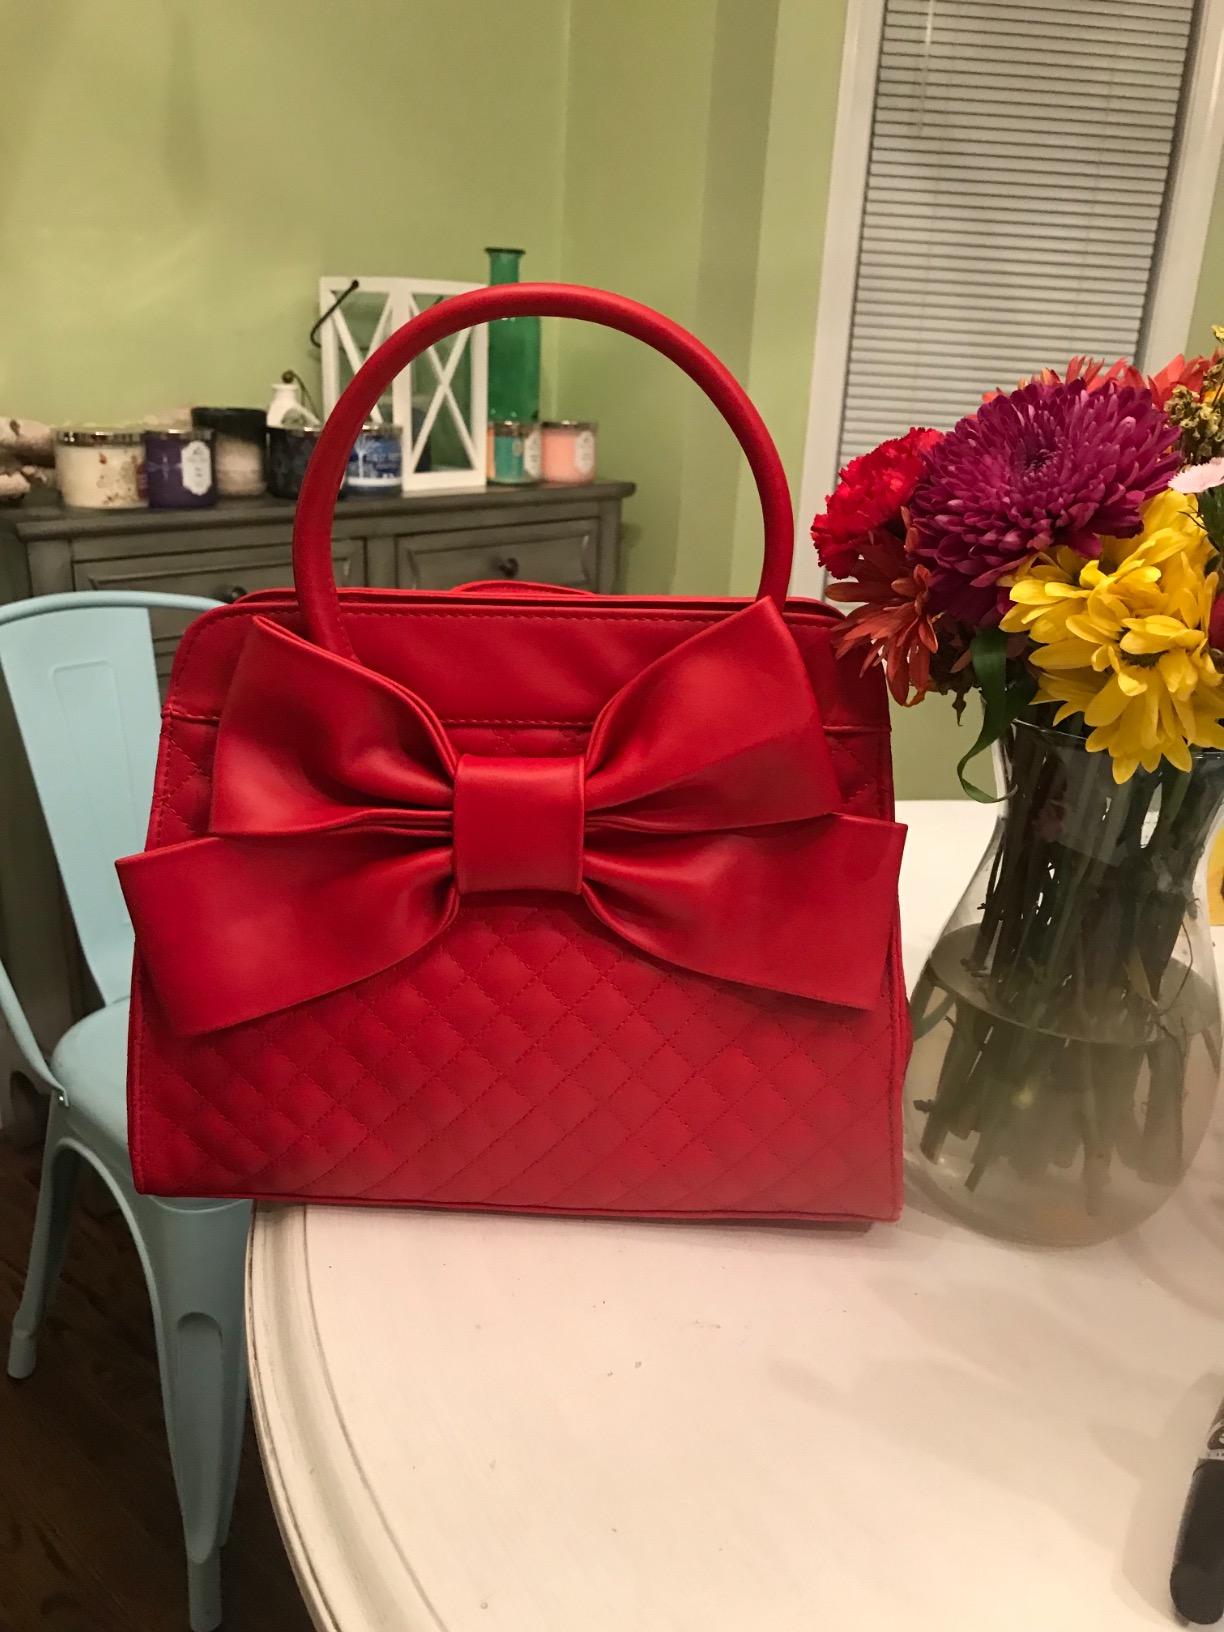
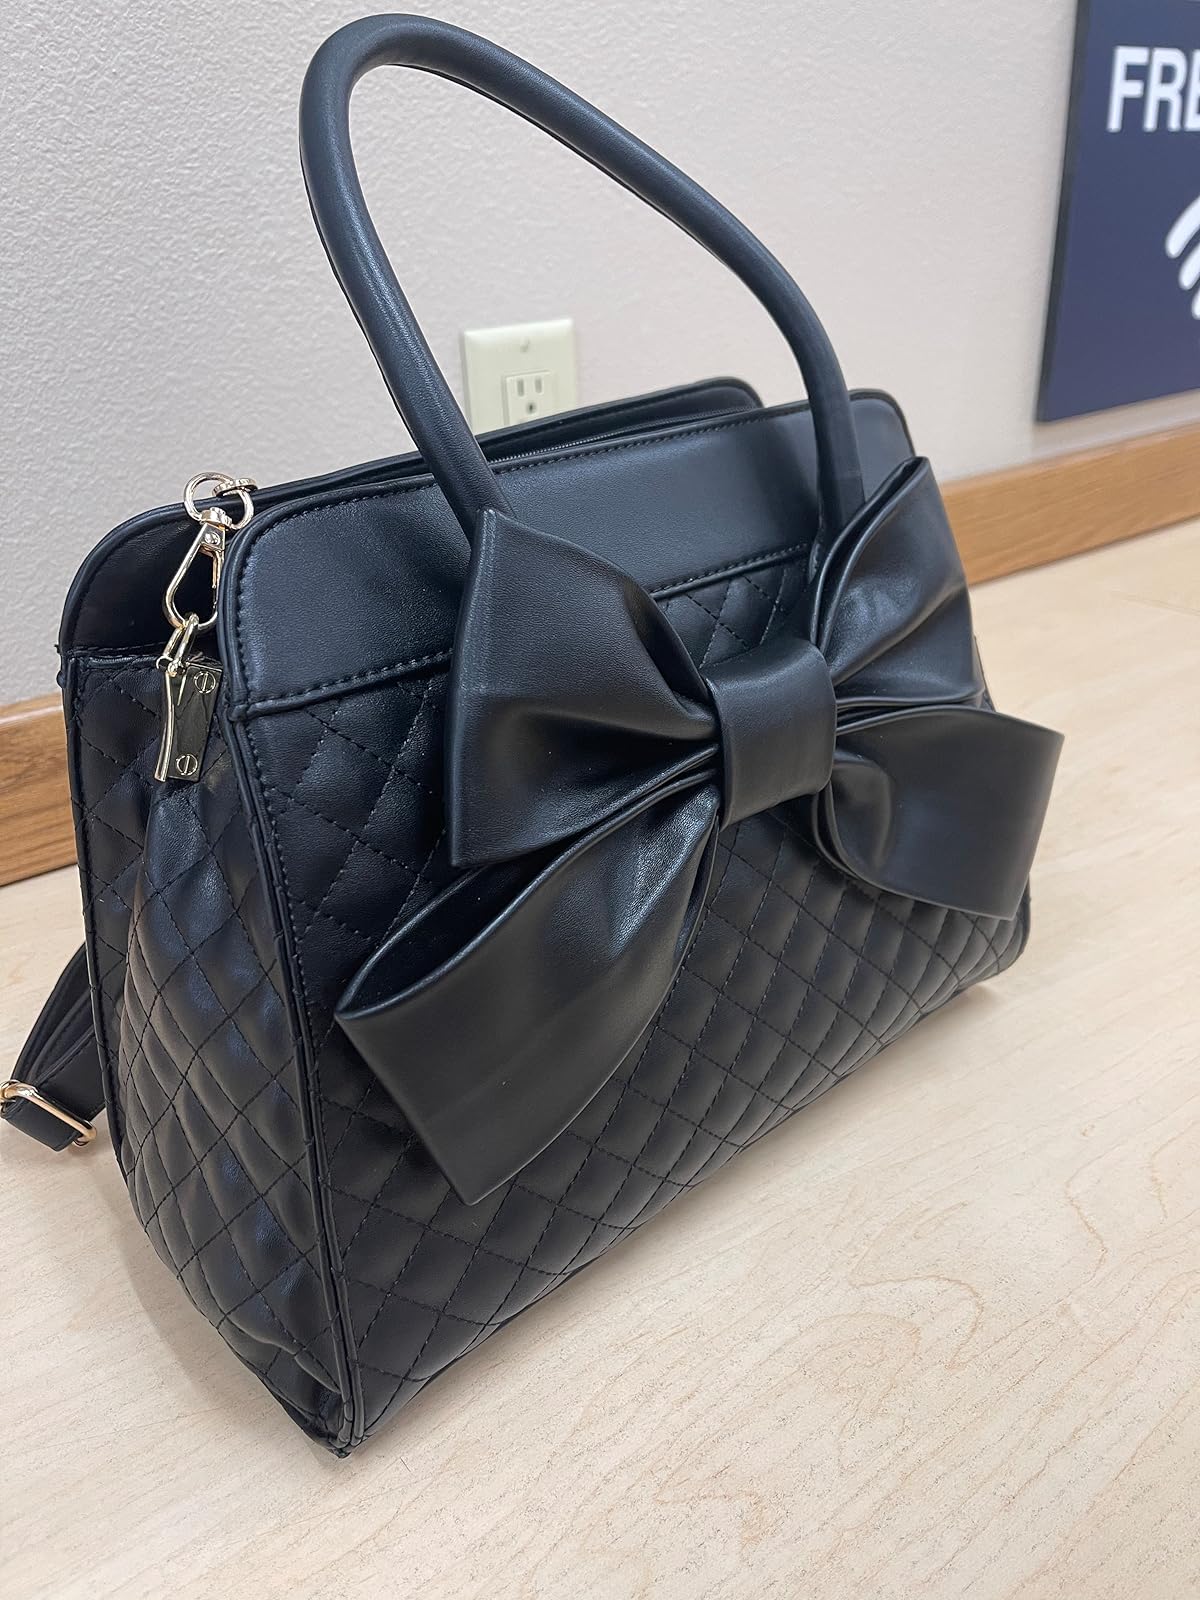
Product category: accessories_handbag
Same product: no